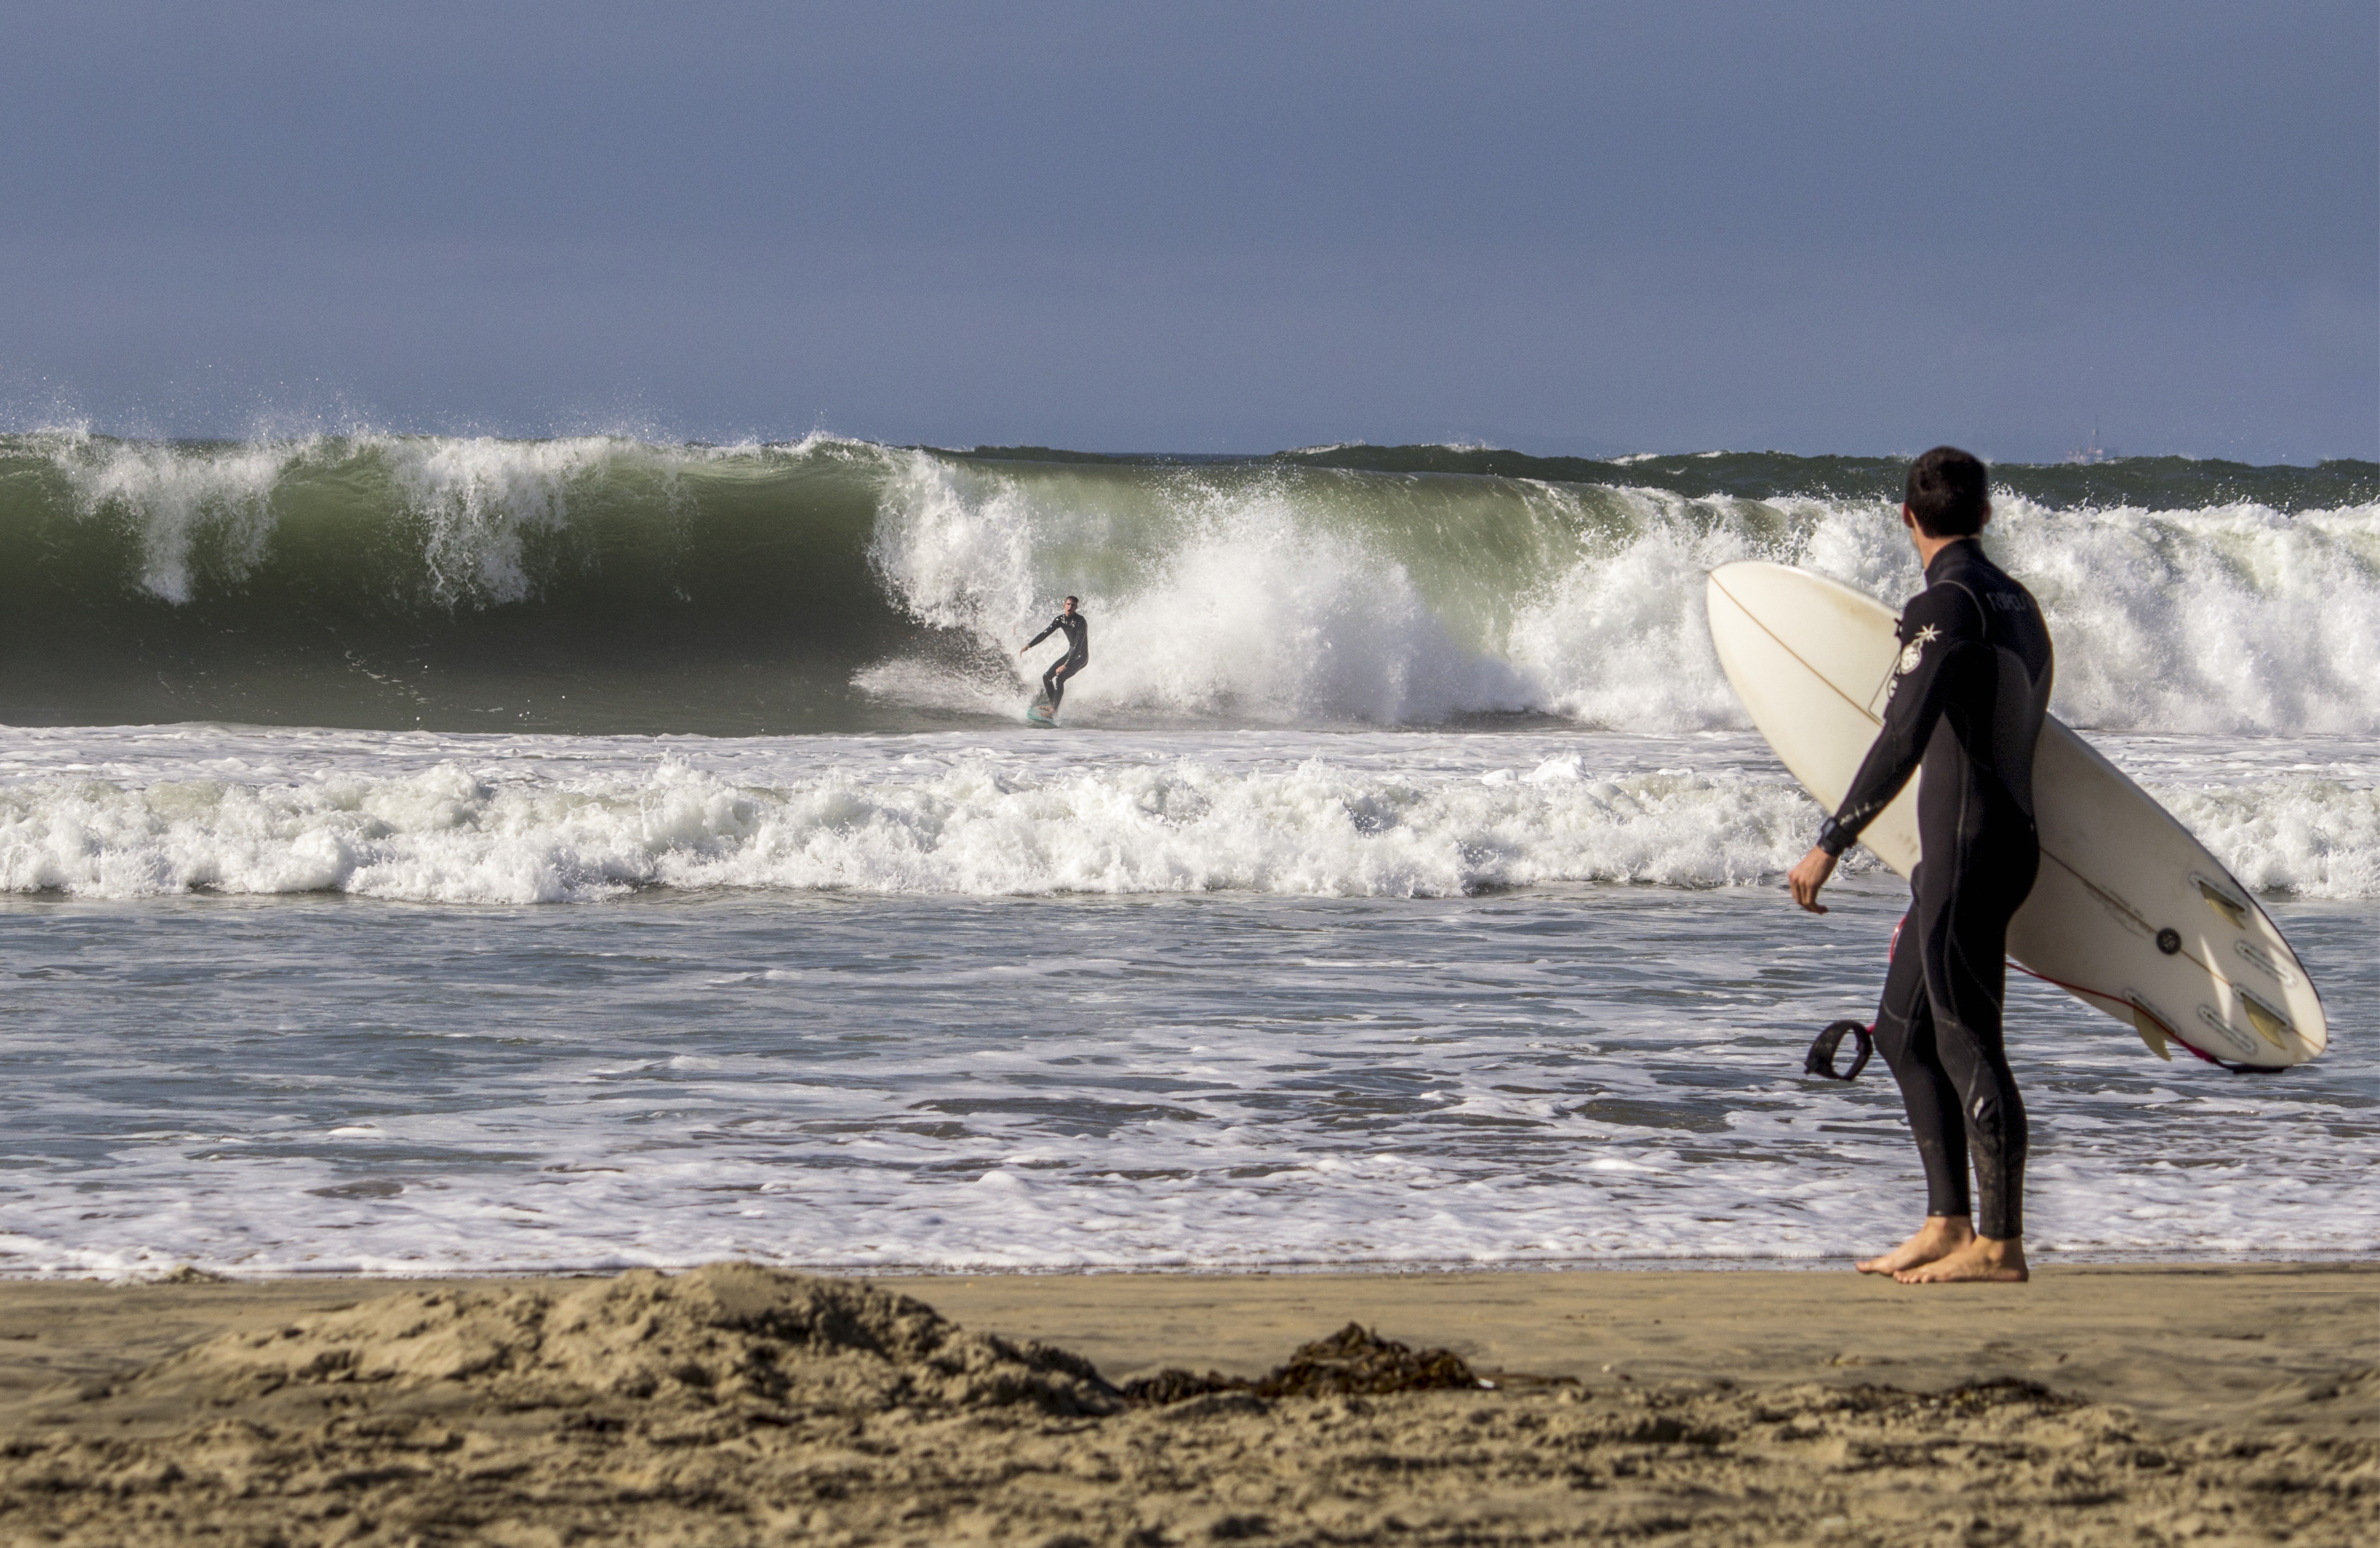
beach, sea, coast, water, outdoor, ocean, sport, wave, wind, summer, vacation, surfer, surf, surfing, surfboard, blue, extreme sport, waves, sports, water sport, wind wave, boardsport, surfing equipment and supplies, surface water sports